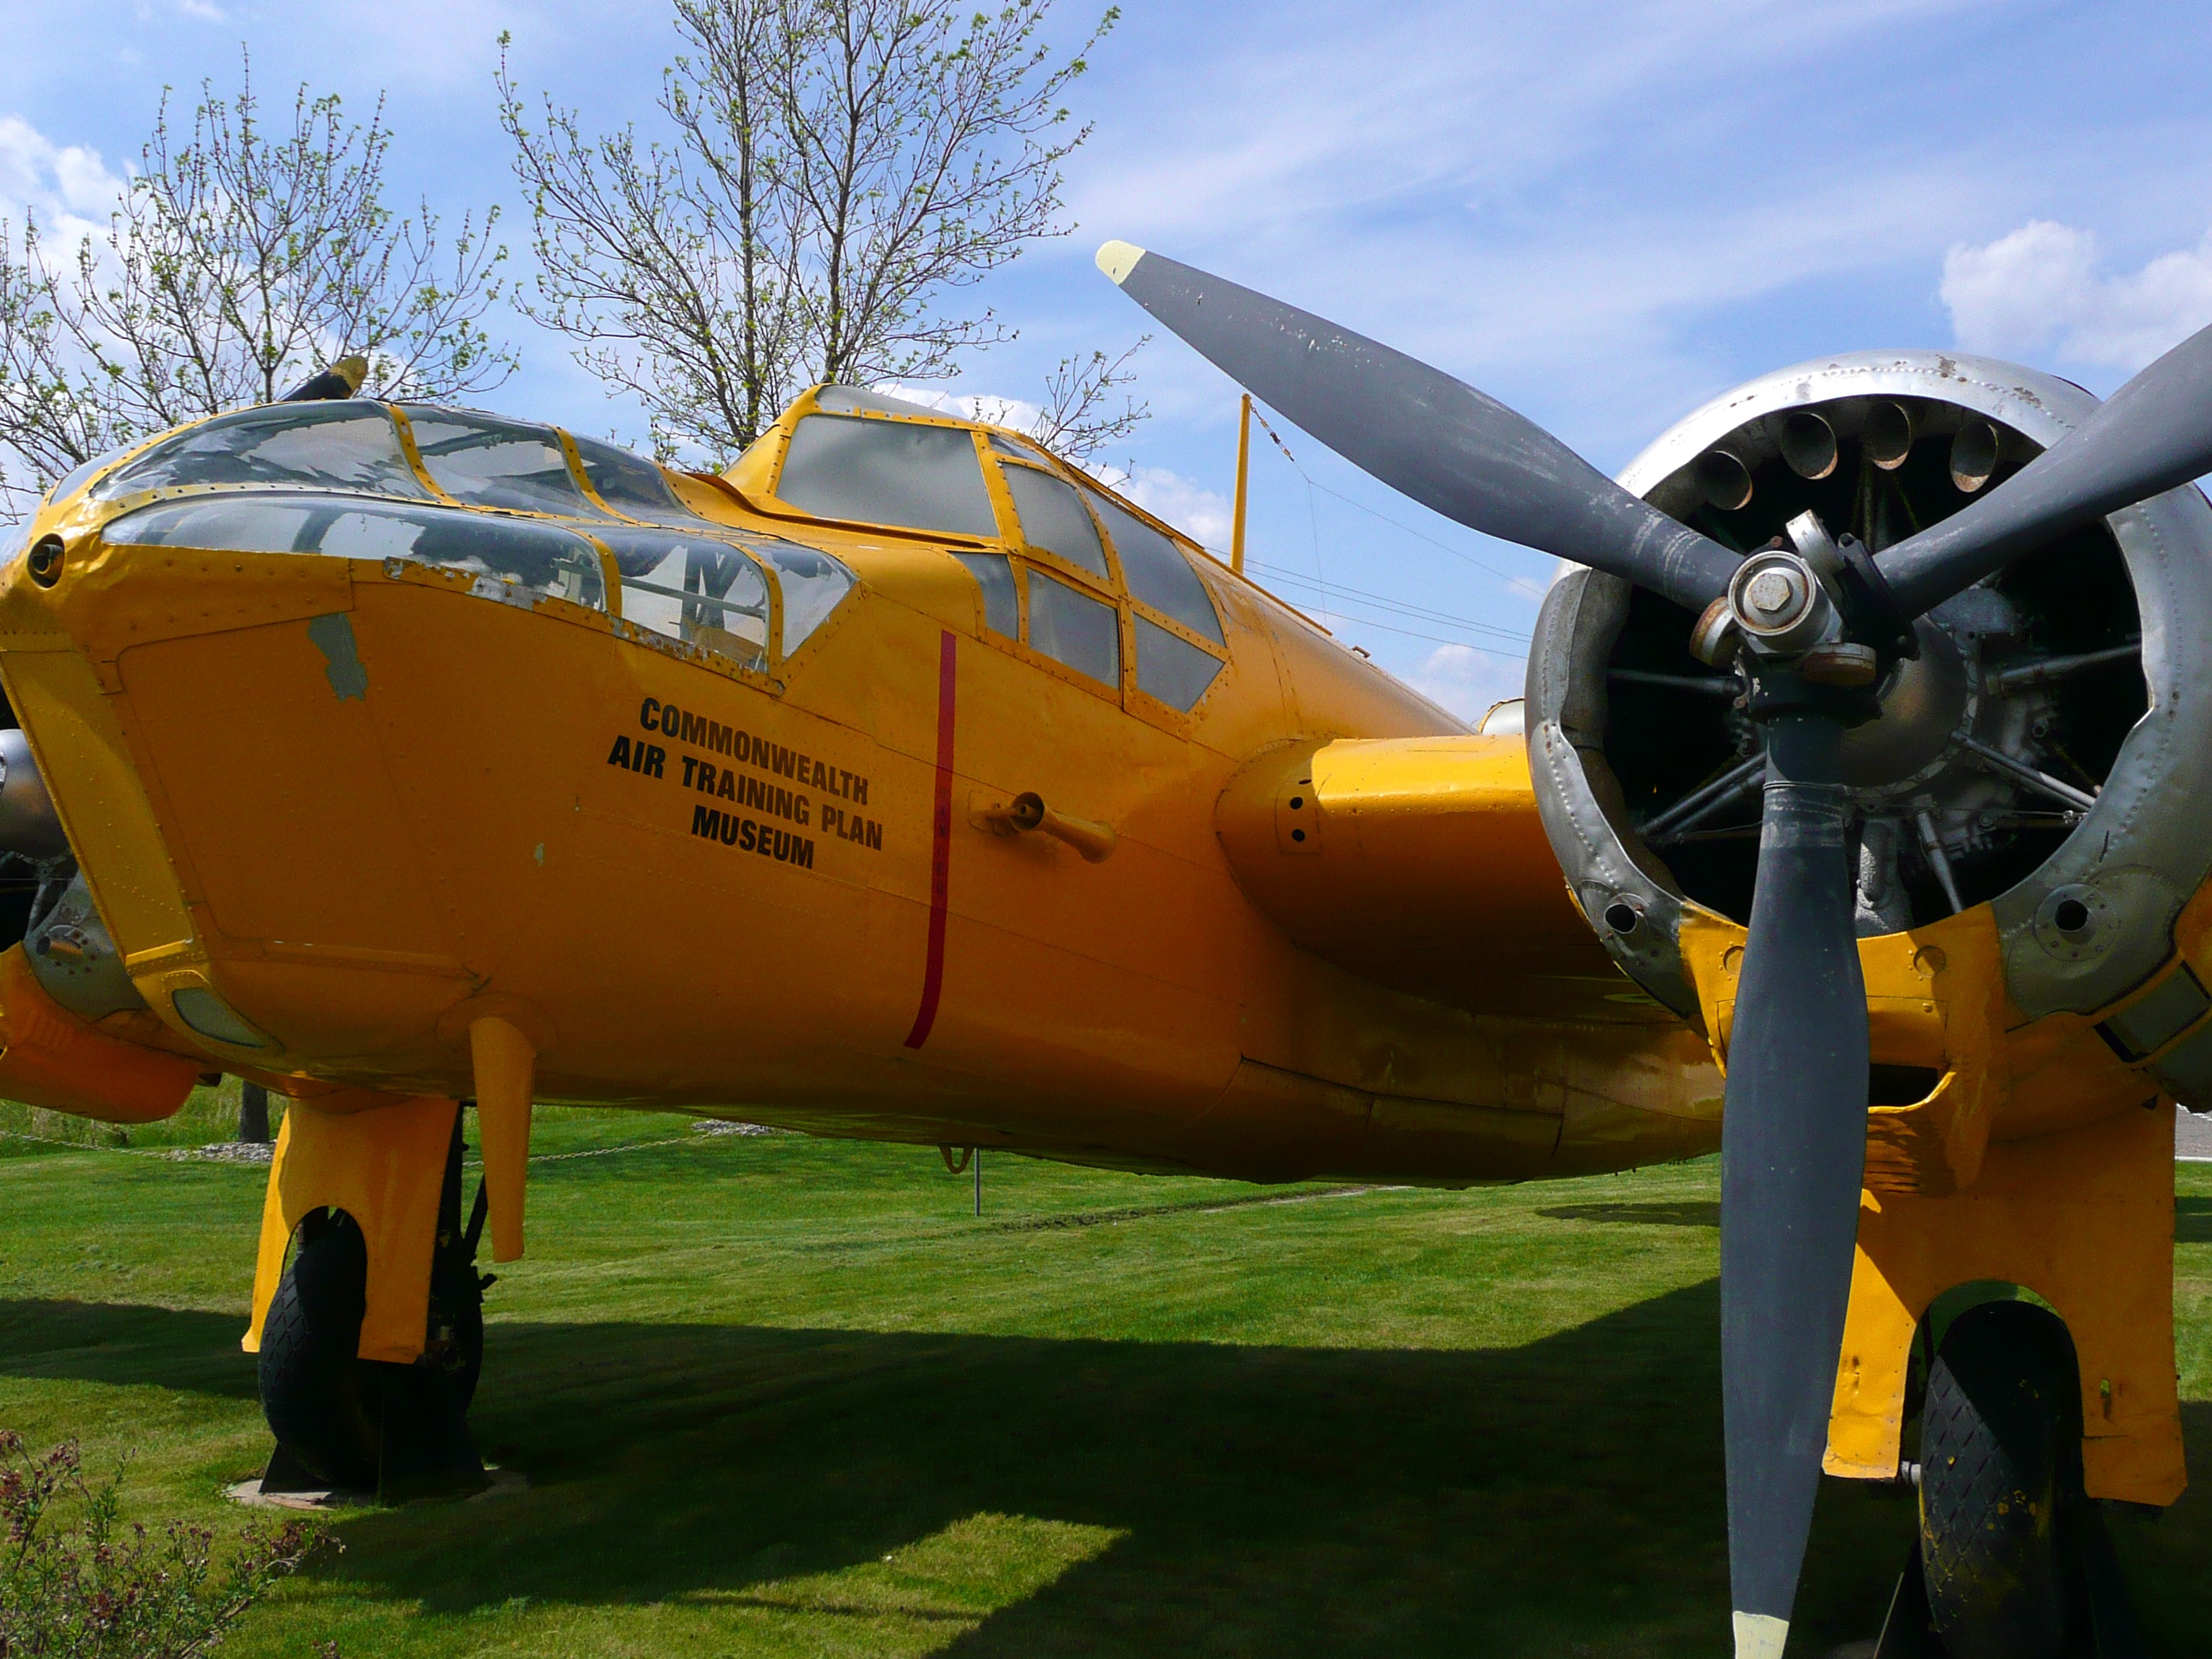
airplane, plane, aircraft, transportation, vehicle, aviation, flight, yellow, propeller, bomber, air force, military aircraft, atmosphere of earth, aircraft engine, propeller driven aircraft